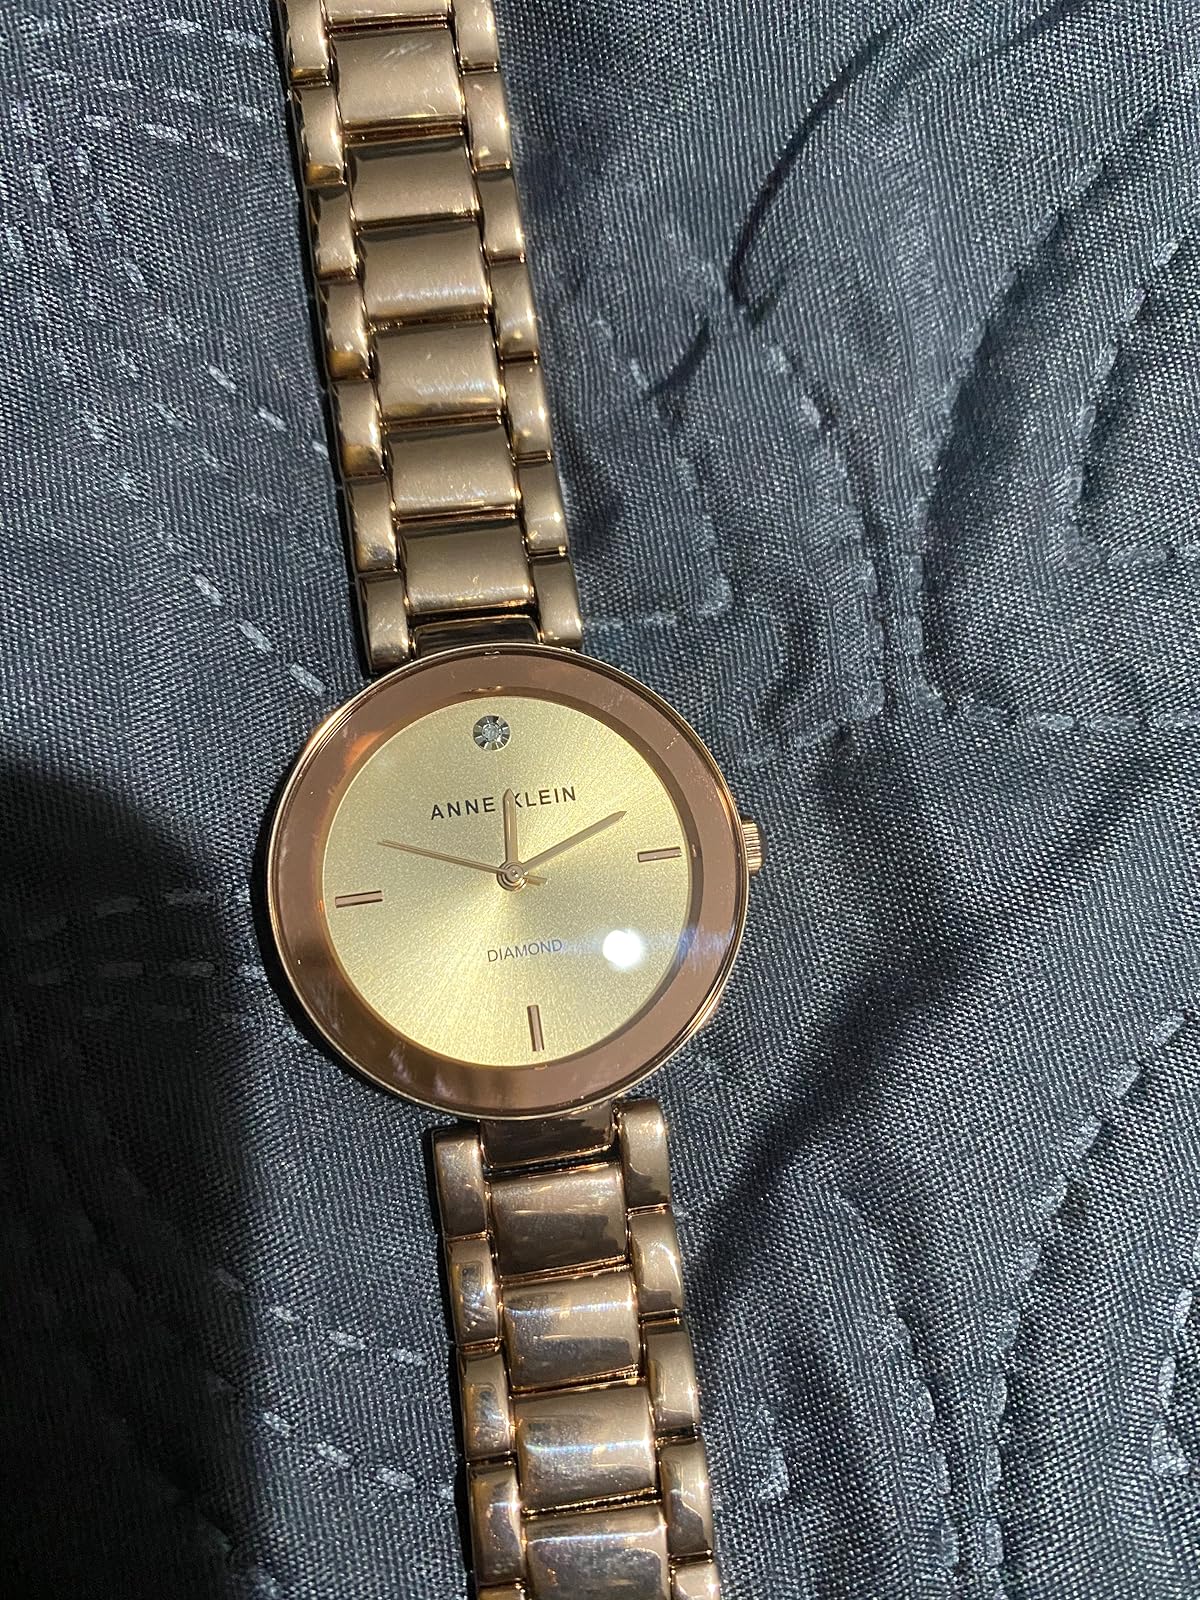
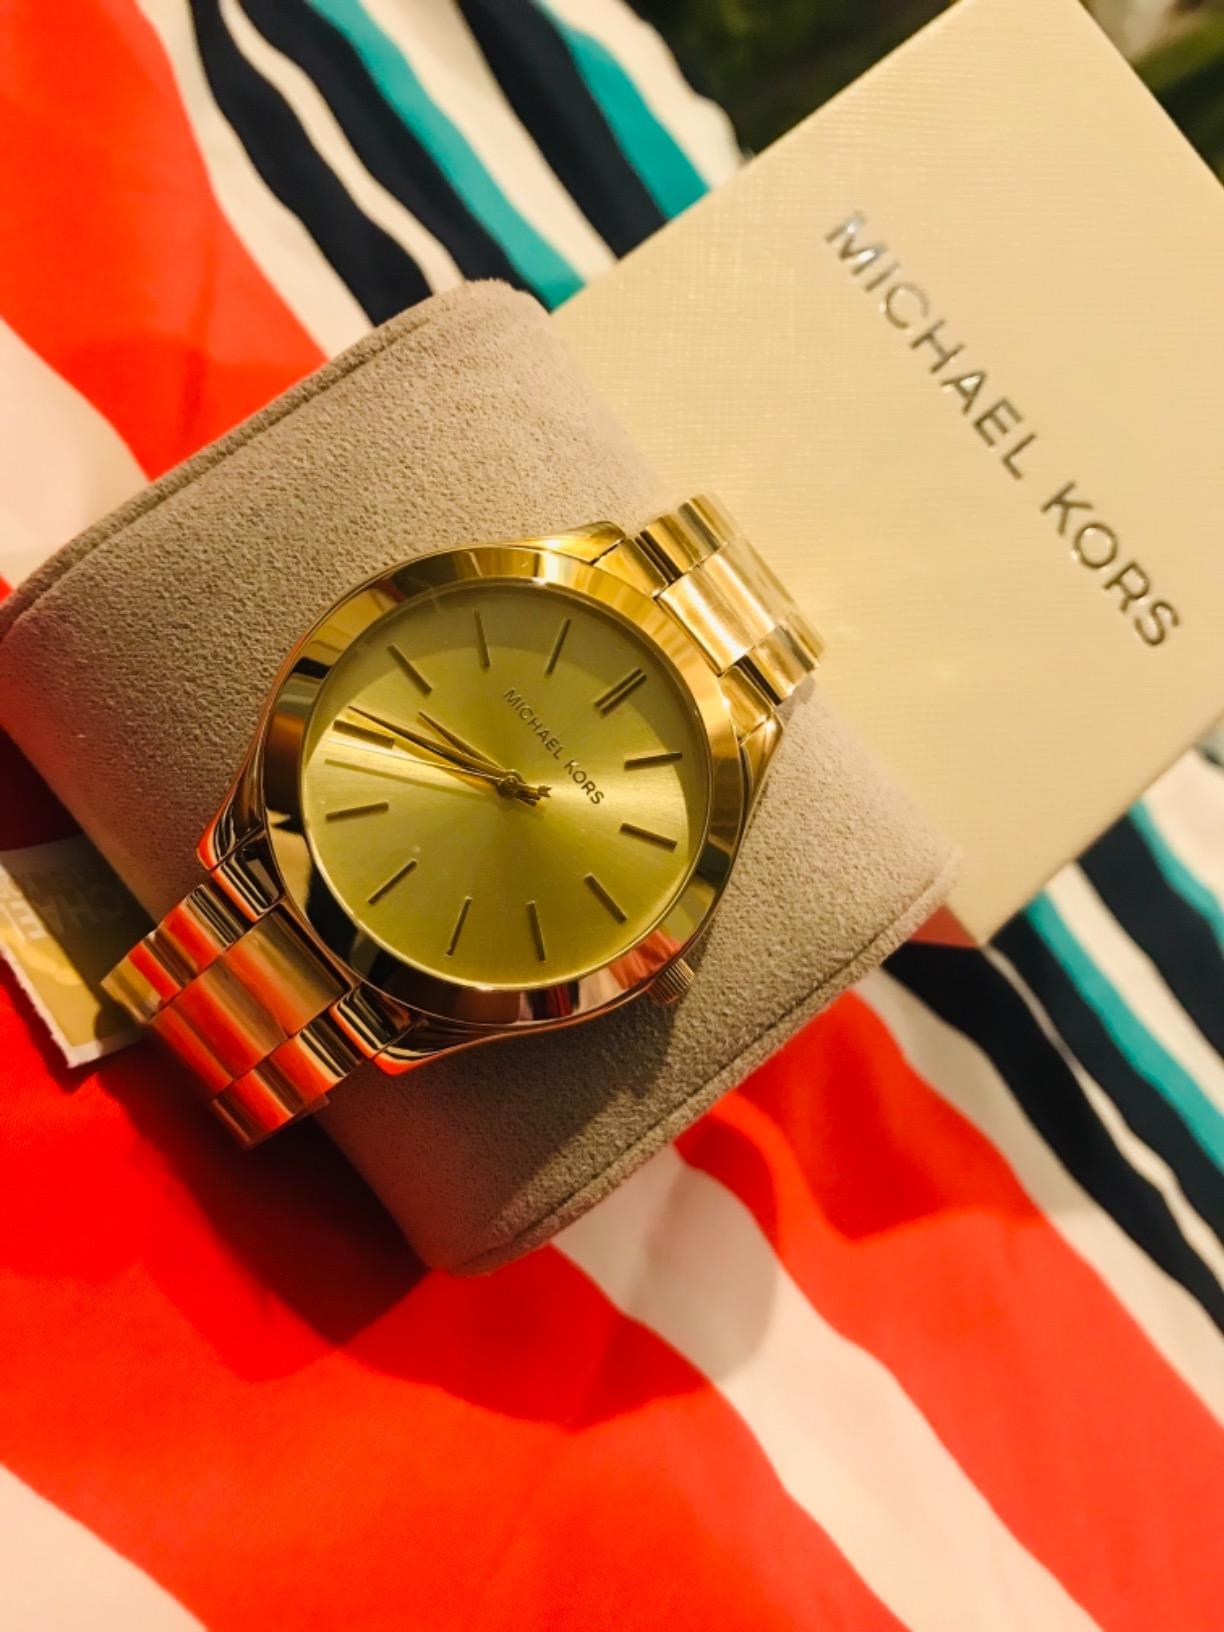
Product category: accessories_watch
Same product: no